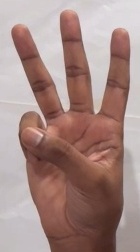
ASL sign: 6